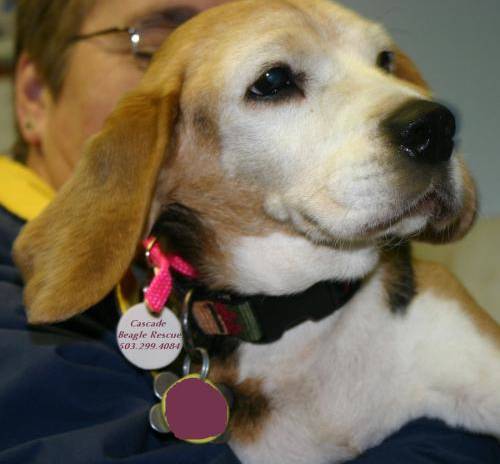
Label: dog